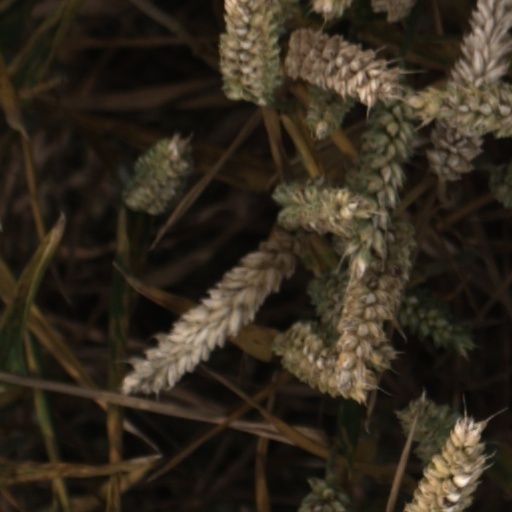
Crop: wheat